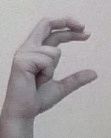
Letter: thal